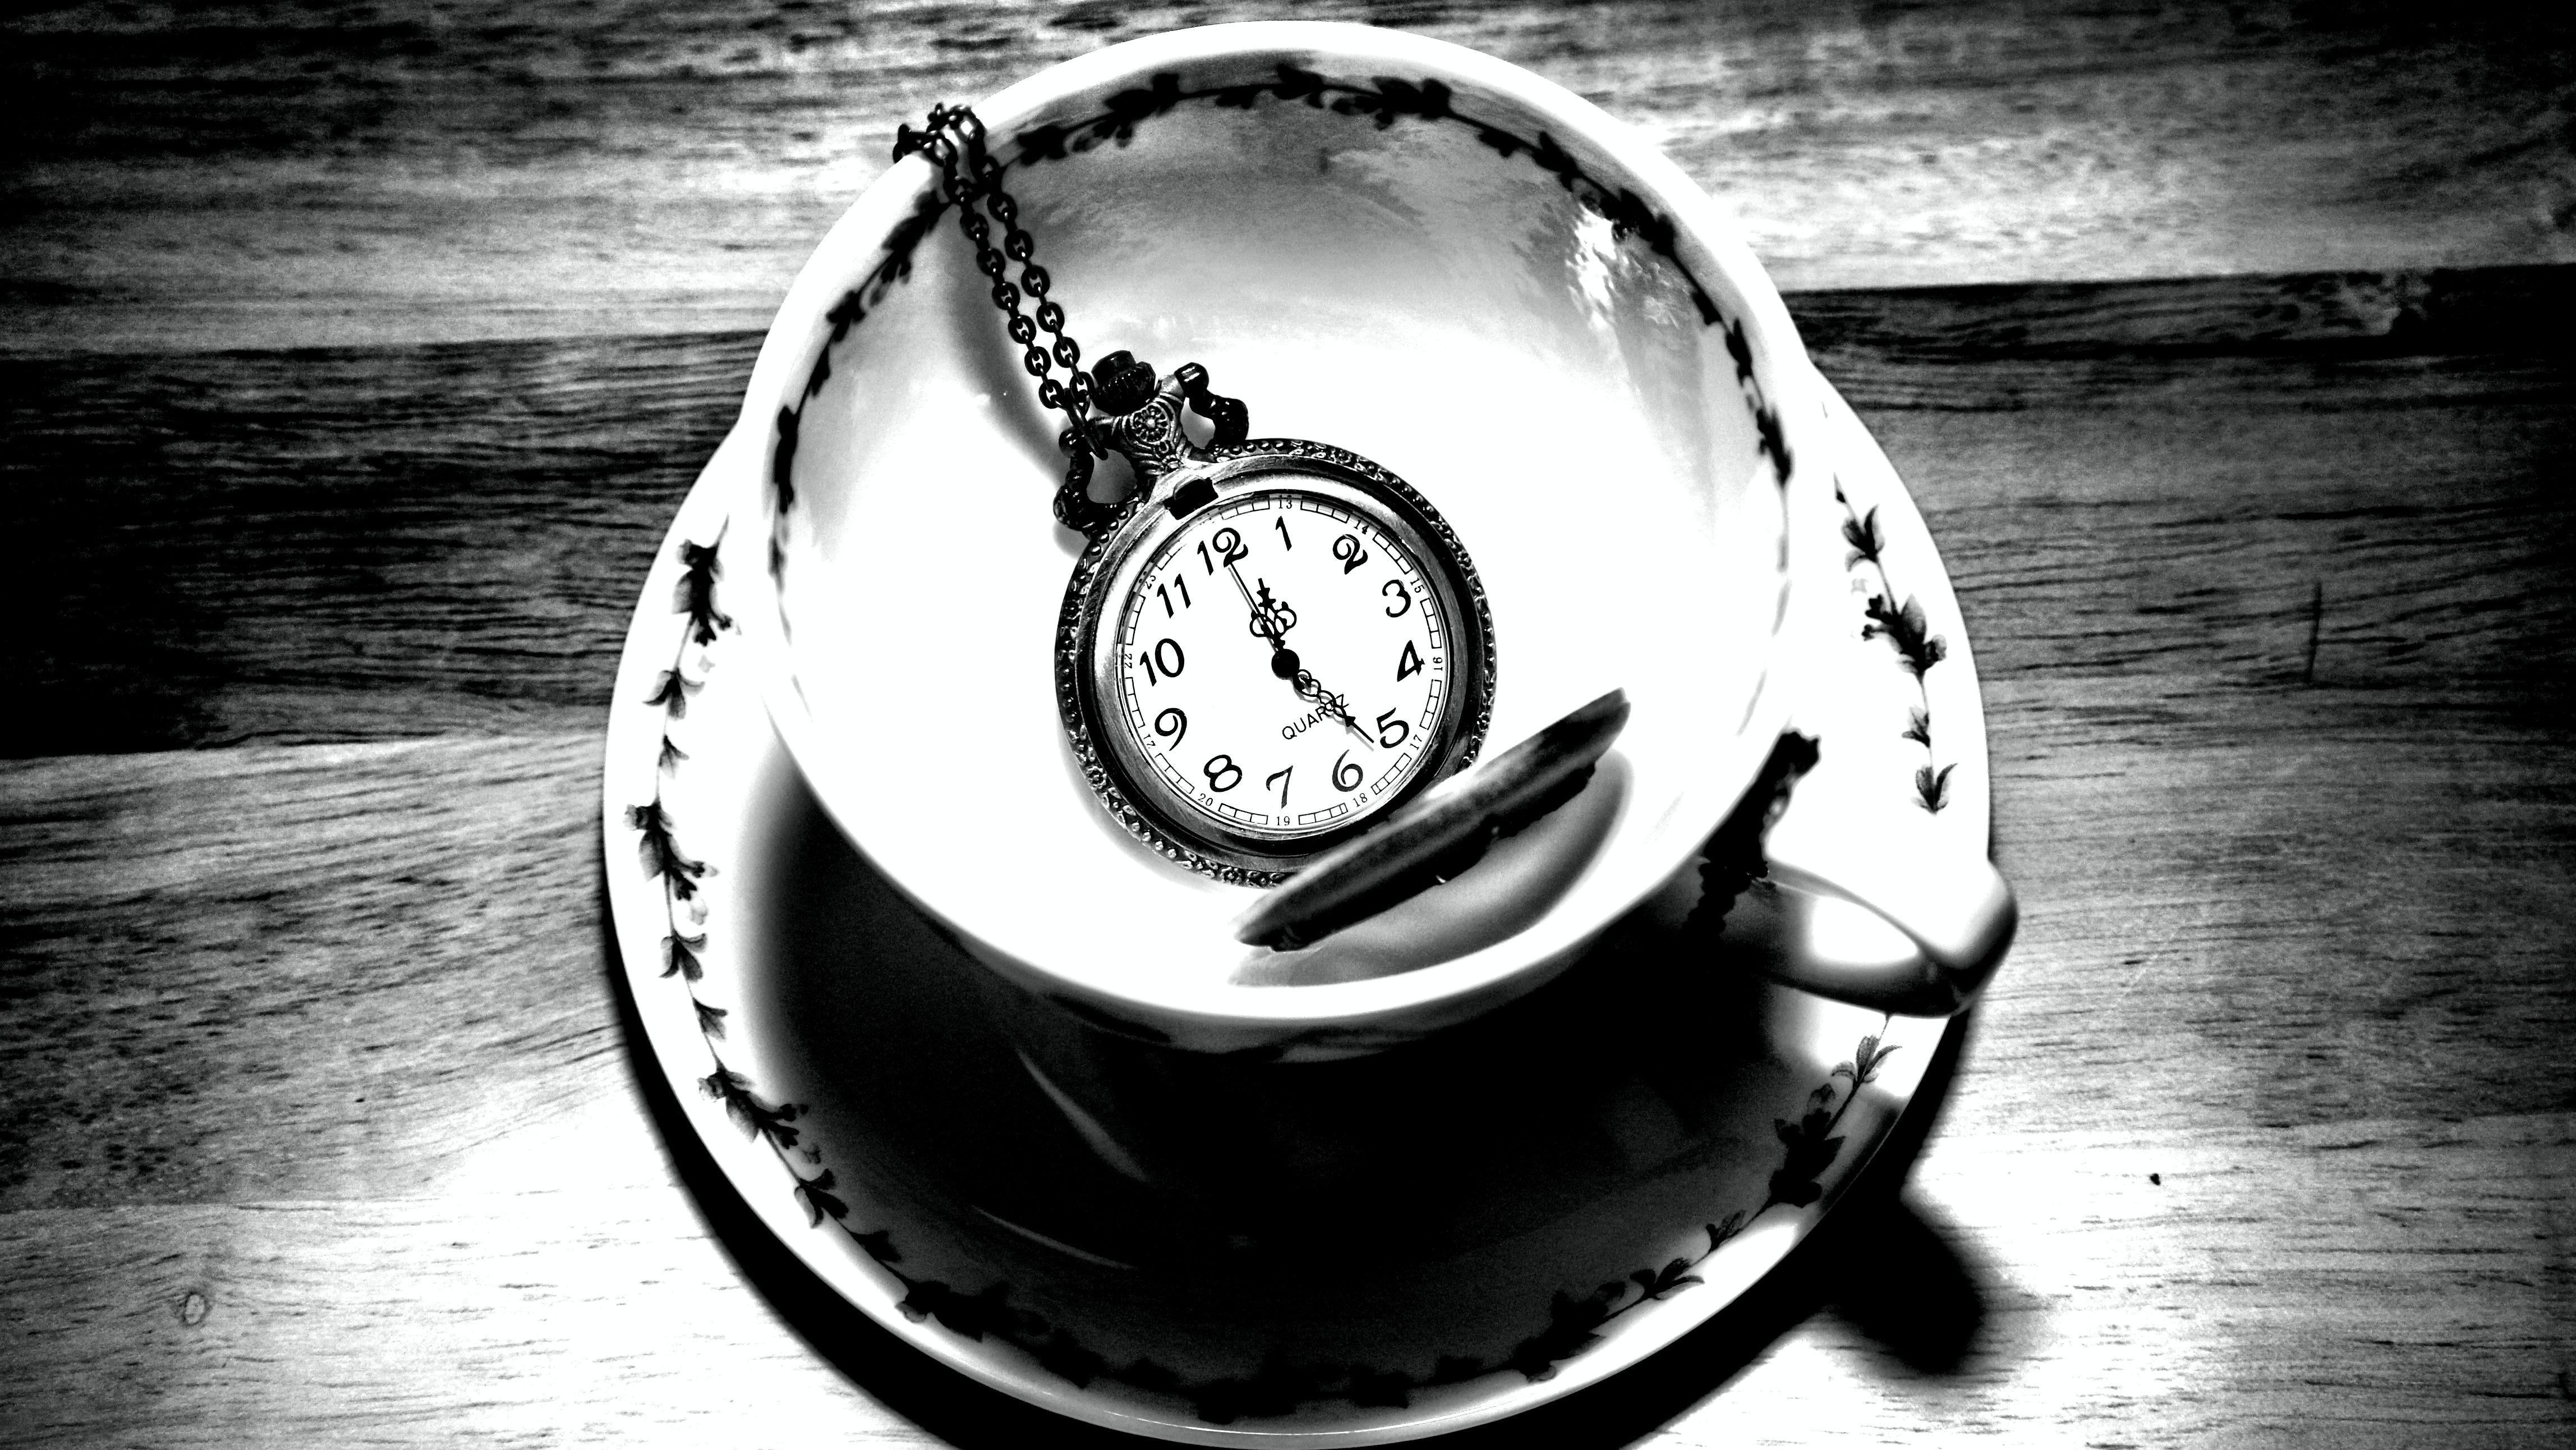
light, black and white, white, photography, time, darkness, black, monochrome, pocket watch, circle, close up, tea cup, photograph, classic, shape, monochrome photography, computer wallpaper